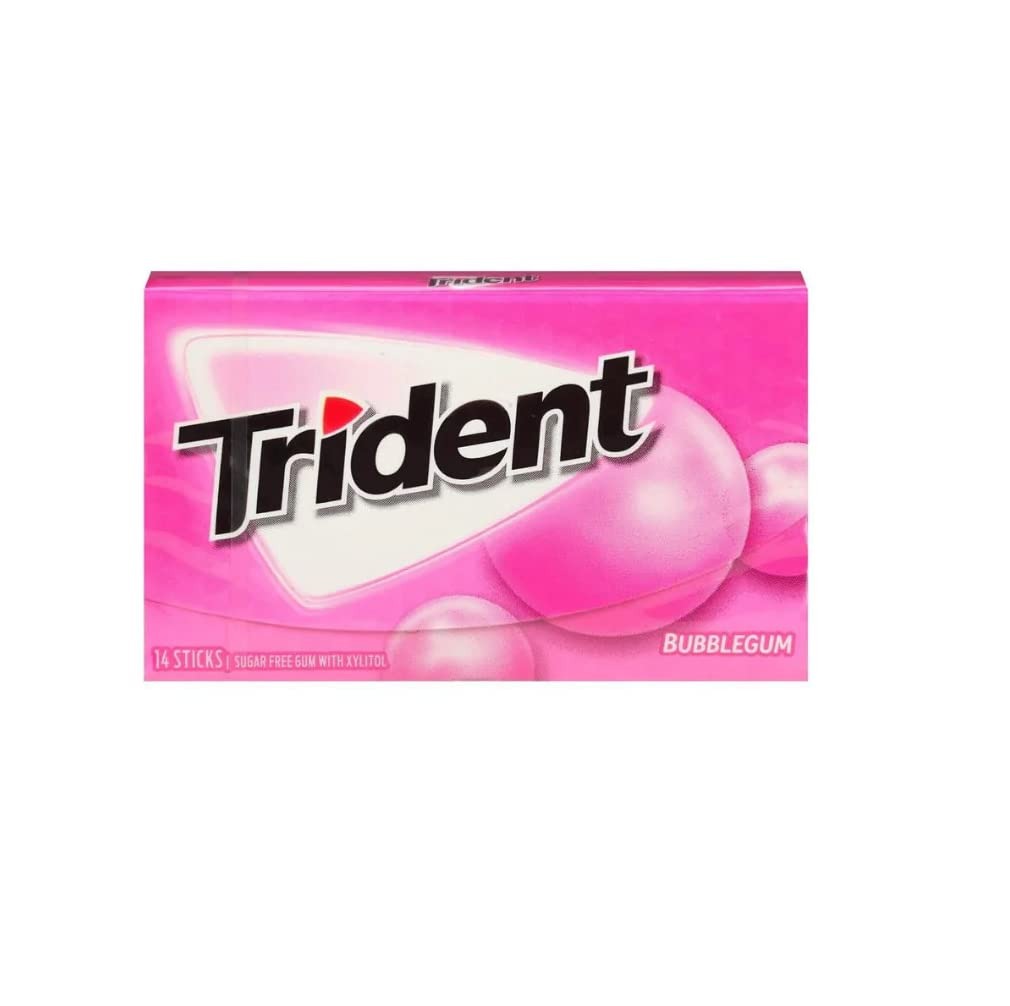
Item Name: Trident Trident Bubblegum Sugar Free Gum, 14 Piece Pack, 0.94 ounce
Bullet Point 1: One pack with 14 pieces of Trident Bubblegum Sugar Free Gum
Bullet Point 2: Bubblegum flavored sugar free chewing gum
Bullet Point 3: Sugar free bubble gum that helps clean and protect teeth while providing fresh breath
Bullet Point 4: Sugarless gum made with xylitol
Bullet Point 5: Chewing Trident after eating and drinking cleans and protect teeth
Value: 14.0
Unit: Count

Price: 1.74